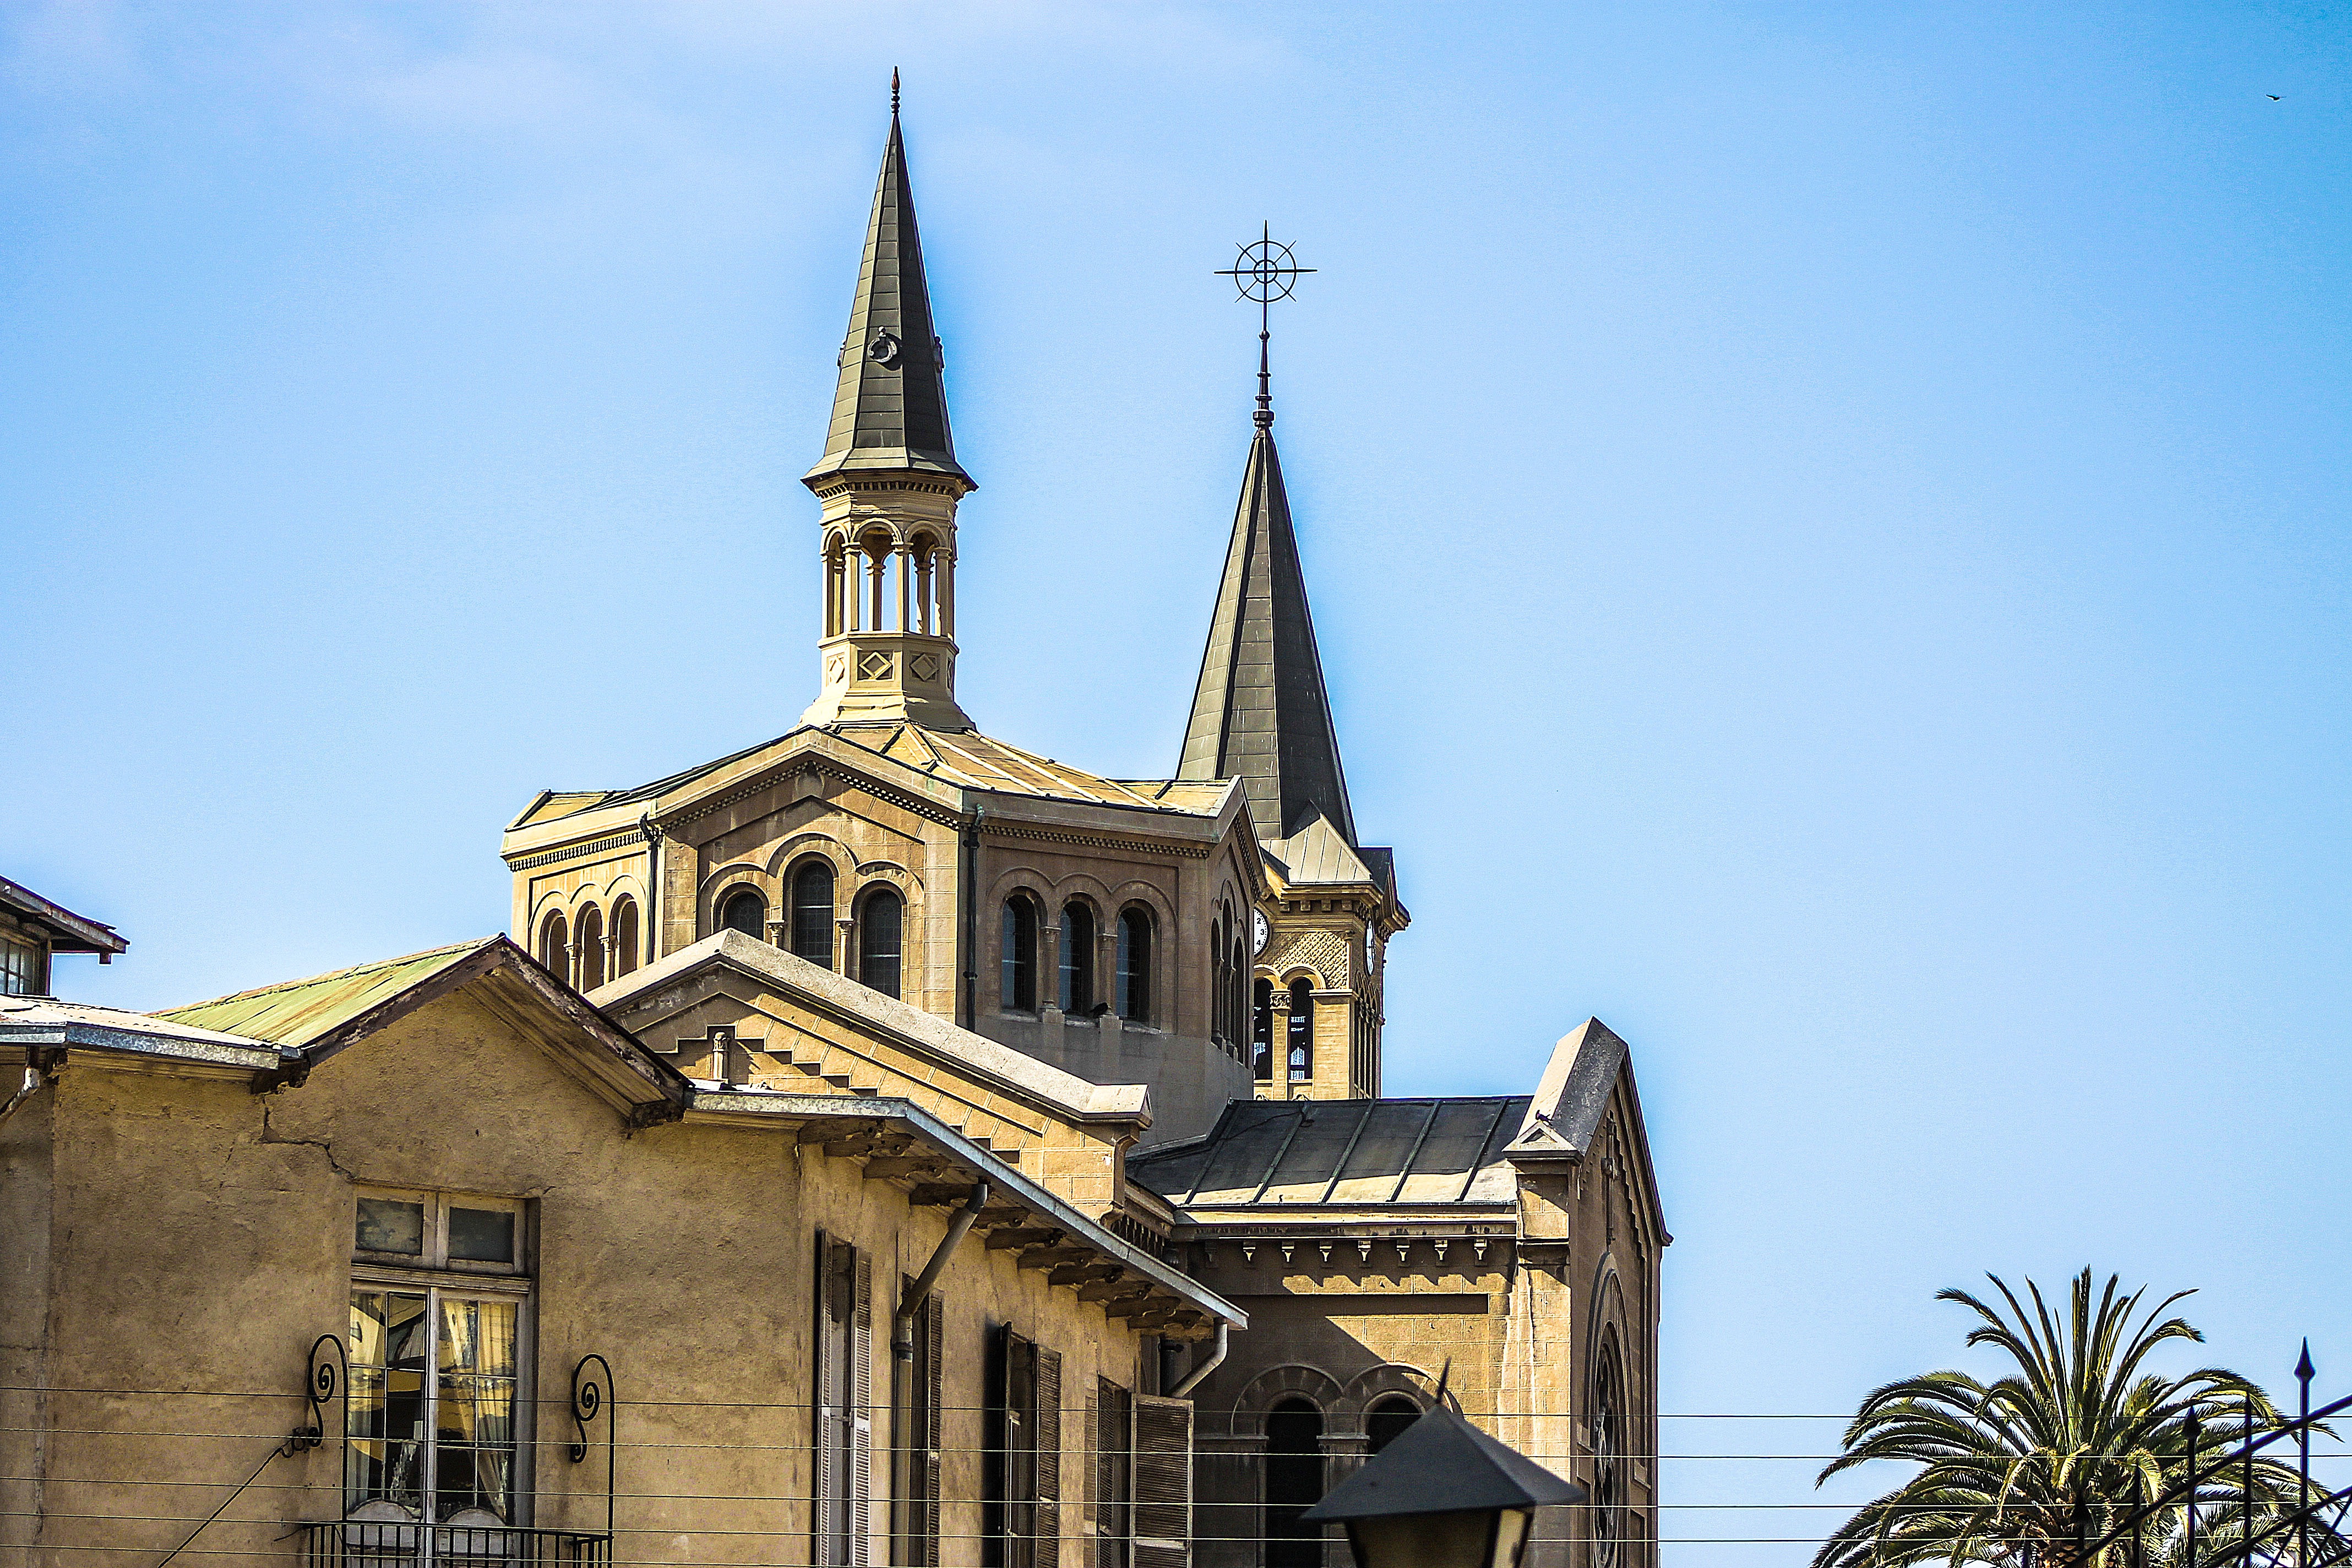
architecture, house, building, landmark, facade, church, cathedral, chapel, gothic, place of worship, religious, temple, spire, steeple, monastery, estate